173rd Airborne Brigade

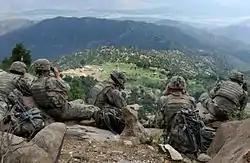
Soldiers in the Kunar Province in Afghanistan.

After the end of major combat operations in mid-2003, the 173rd Airborne Brigade did not engage in any major battles, though it was regularly involved in skirmishes with Iraqi insurgents. As Task Force Bayonet, the brigade included the: 503rd Infantry; 1st Battalion, 508th Infantry; 173rd Combat Support Company; 74th Infantry Detachment (LRS); Battery D, 319th Field Artillery; 501st Forward Support Company; and the attached 1st Battalion, 63rd Armor of the 1st Infantry Division from Rose Barracks, Germany; 1st Battalion, 12th Infantry of the 4th Infantry Division from Fort Carson, Colorado; and Company B, 110th Military Intelligence Battalion of the 10th Mountain Division (Light Infantry) from Fort Drum, New York. The brigade served mainly in Kirkuk for the next year. During its service, the brigade was involved in what later became known as the "Hood Event", arresting Turkish special forces soldiers, believing them to be plotting attacks against local civilian officials in northern Iraq. The Turkish forces were eventually released. The brigade also participated in Operation Bayonet Lightning in 2003, capturing weapons and materials that the Department of Defense claimed were possibly for use against coalition forces. On 21 February 2004, the brigade returned to Italy for a one-year rest before a new deployment.